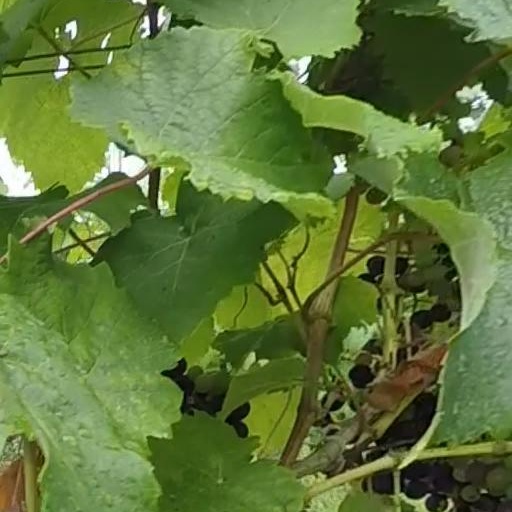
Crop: grape